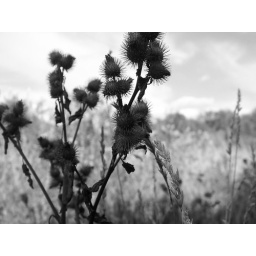
Some plants in a field